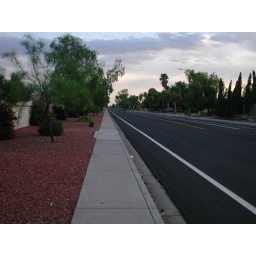
Sidewalk, street and sky in the morning, in Chandler, AZ.